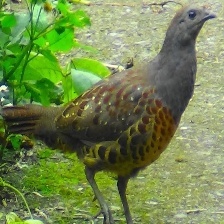
Species: CHINESE BAMBOO PARTRIDGE
Scientific name: BAMBUSICOLA THORACICUS
ImageNet parent category: partridge